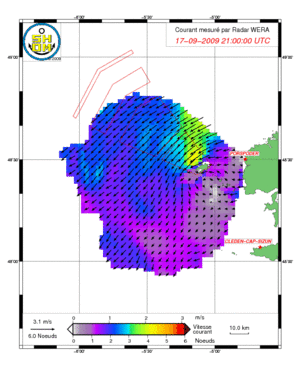
Un courant de marée est un type de courant marin engendré par les marées. Sa force et sa direction évoluent avec le moment de la marée. Il est notable près des côtes bordant les mers influencées par la marée. Le courant de marée est plus marqué lorsque la topographie de la côte et des fonds impose aux eaux sous l'influence de la marée de transiter dans une zone resserrée : il peut alors constituer une gêne ou un danger pour la navigation des bateaux.